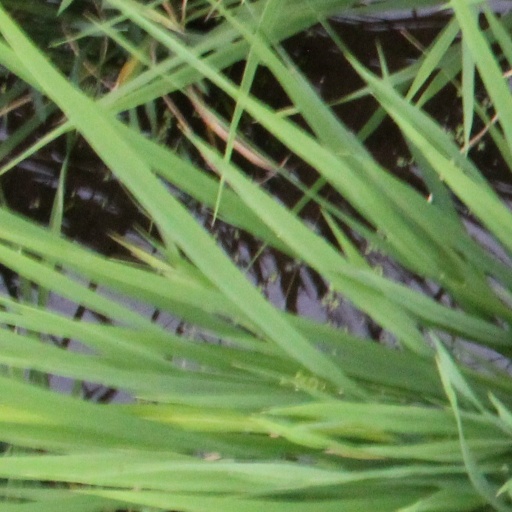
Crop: rice